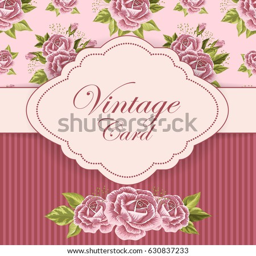
vector illustration of a vintage frame on floral and striped background for invitations and birthday cards .